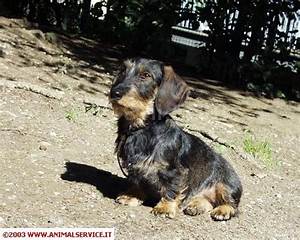
Label: dog